Temco T-35 Buckaroo

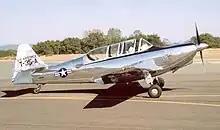
1950 Temco T-35A, "N904B" (Manufacturer's Serial number: 6005) is privately owned.

After 10 months of rigorous testing, the three YT-35s were returned to Temco in late July 1951, for factory overhaul. They then were assigned to Goodfellow Air Force Base where later all three were sold as surplus.